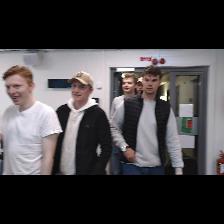
Label: Human